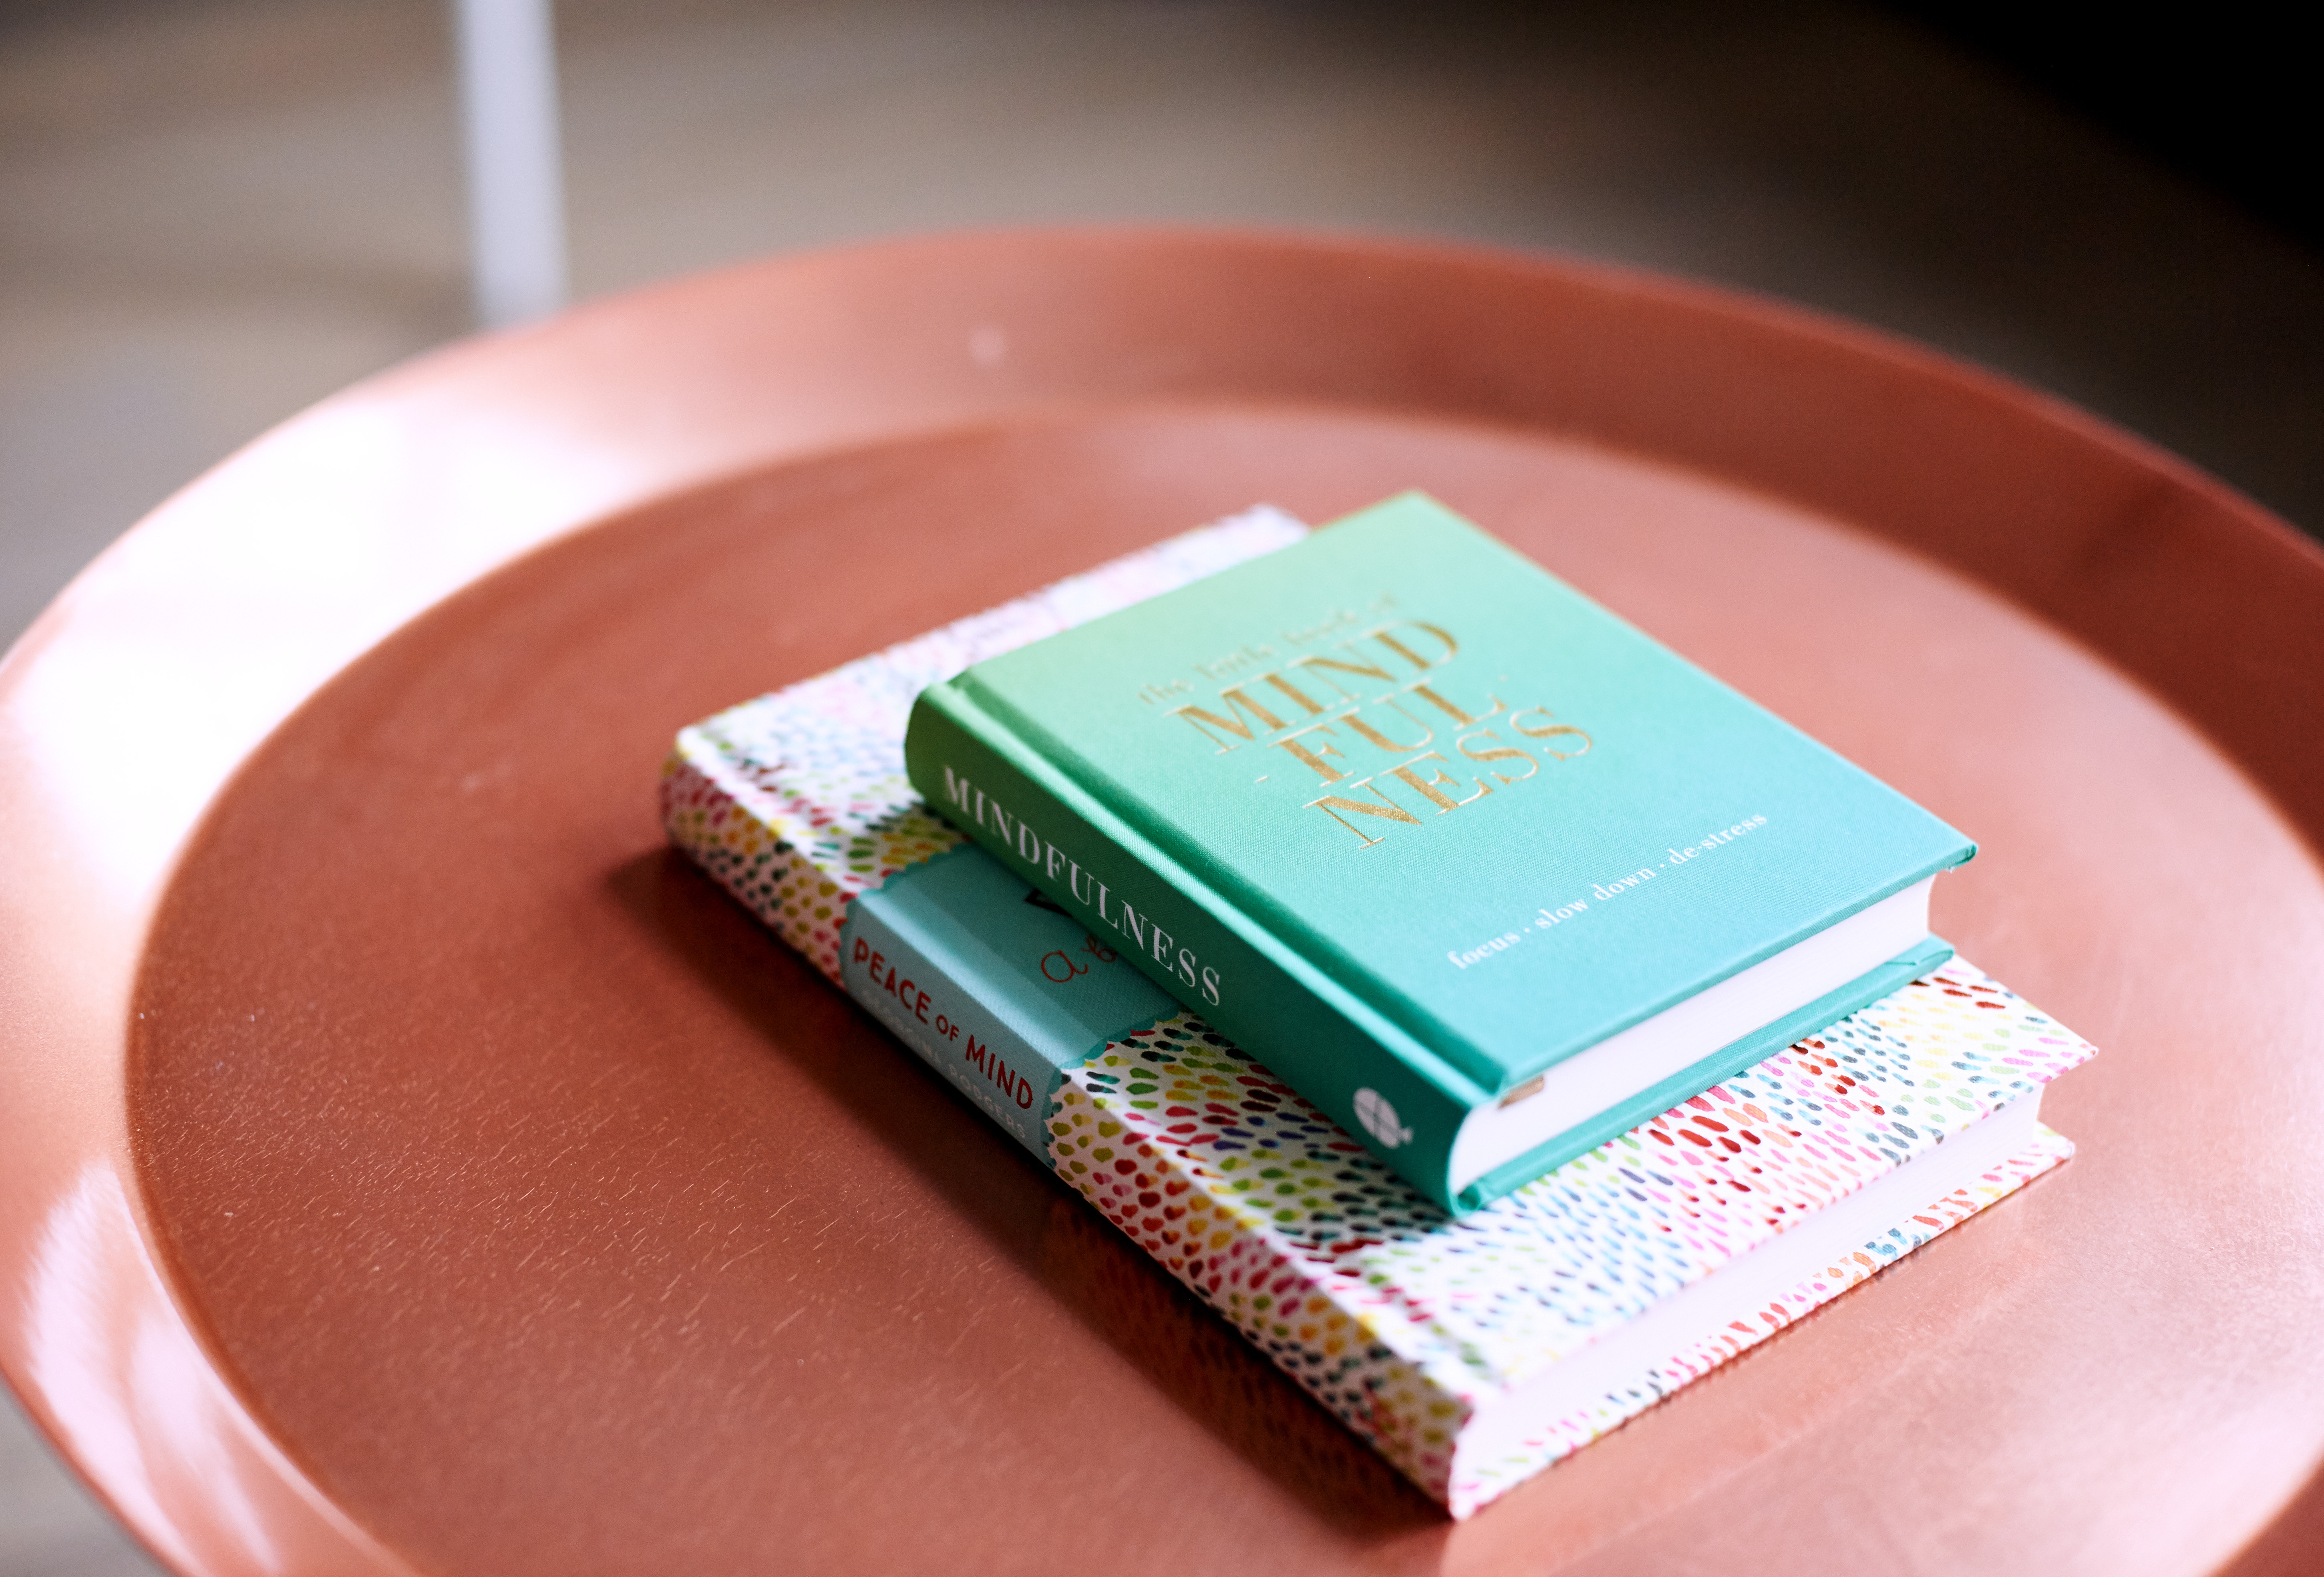
table, book, pile, food, stack, lighting